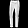
Label: Trouser